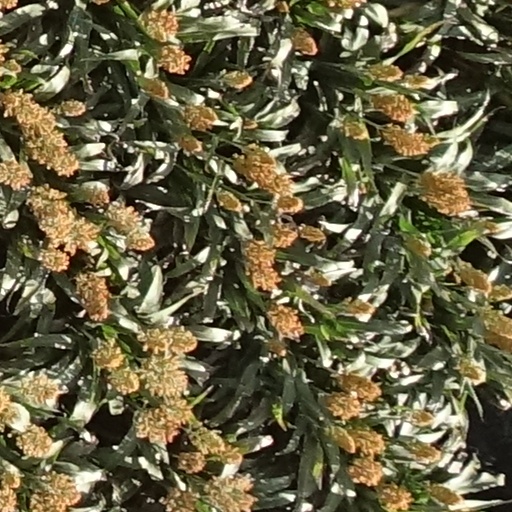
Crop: sorghum